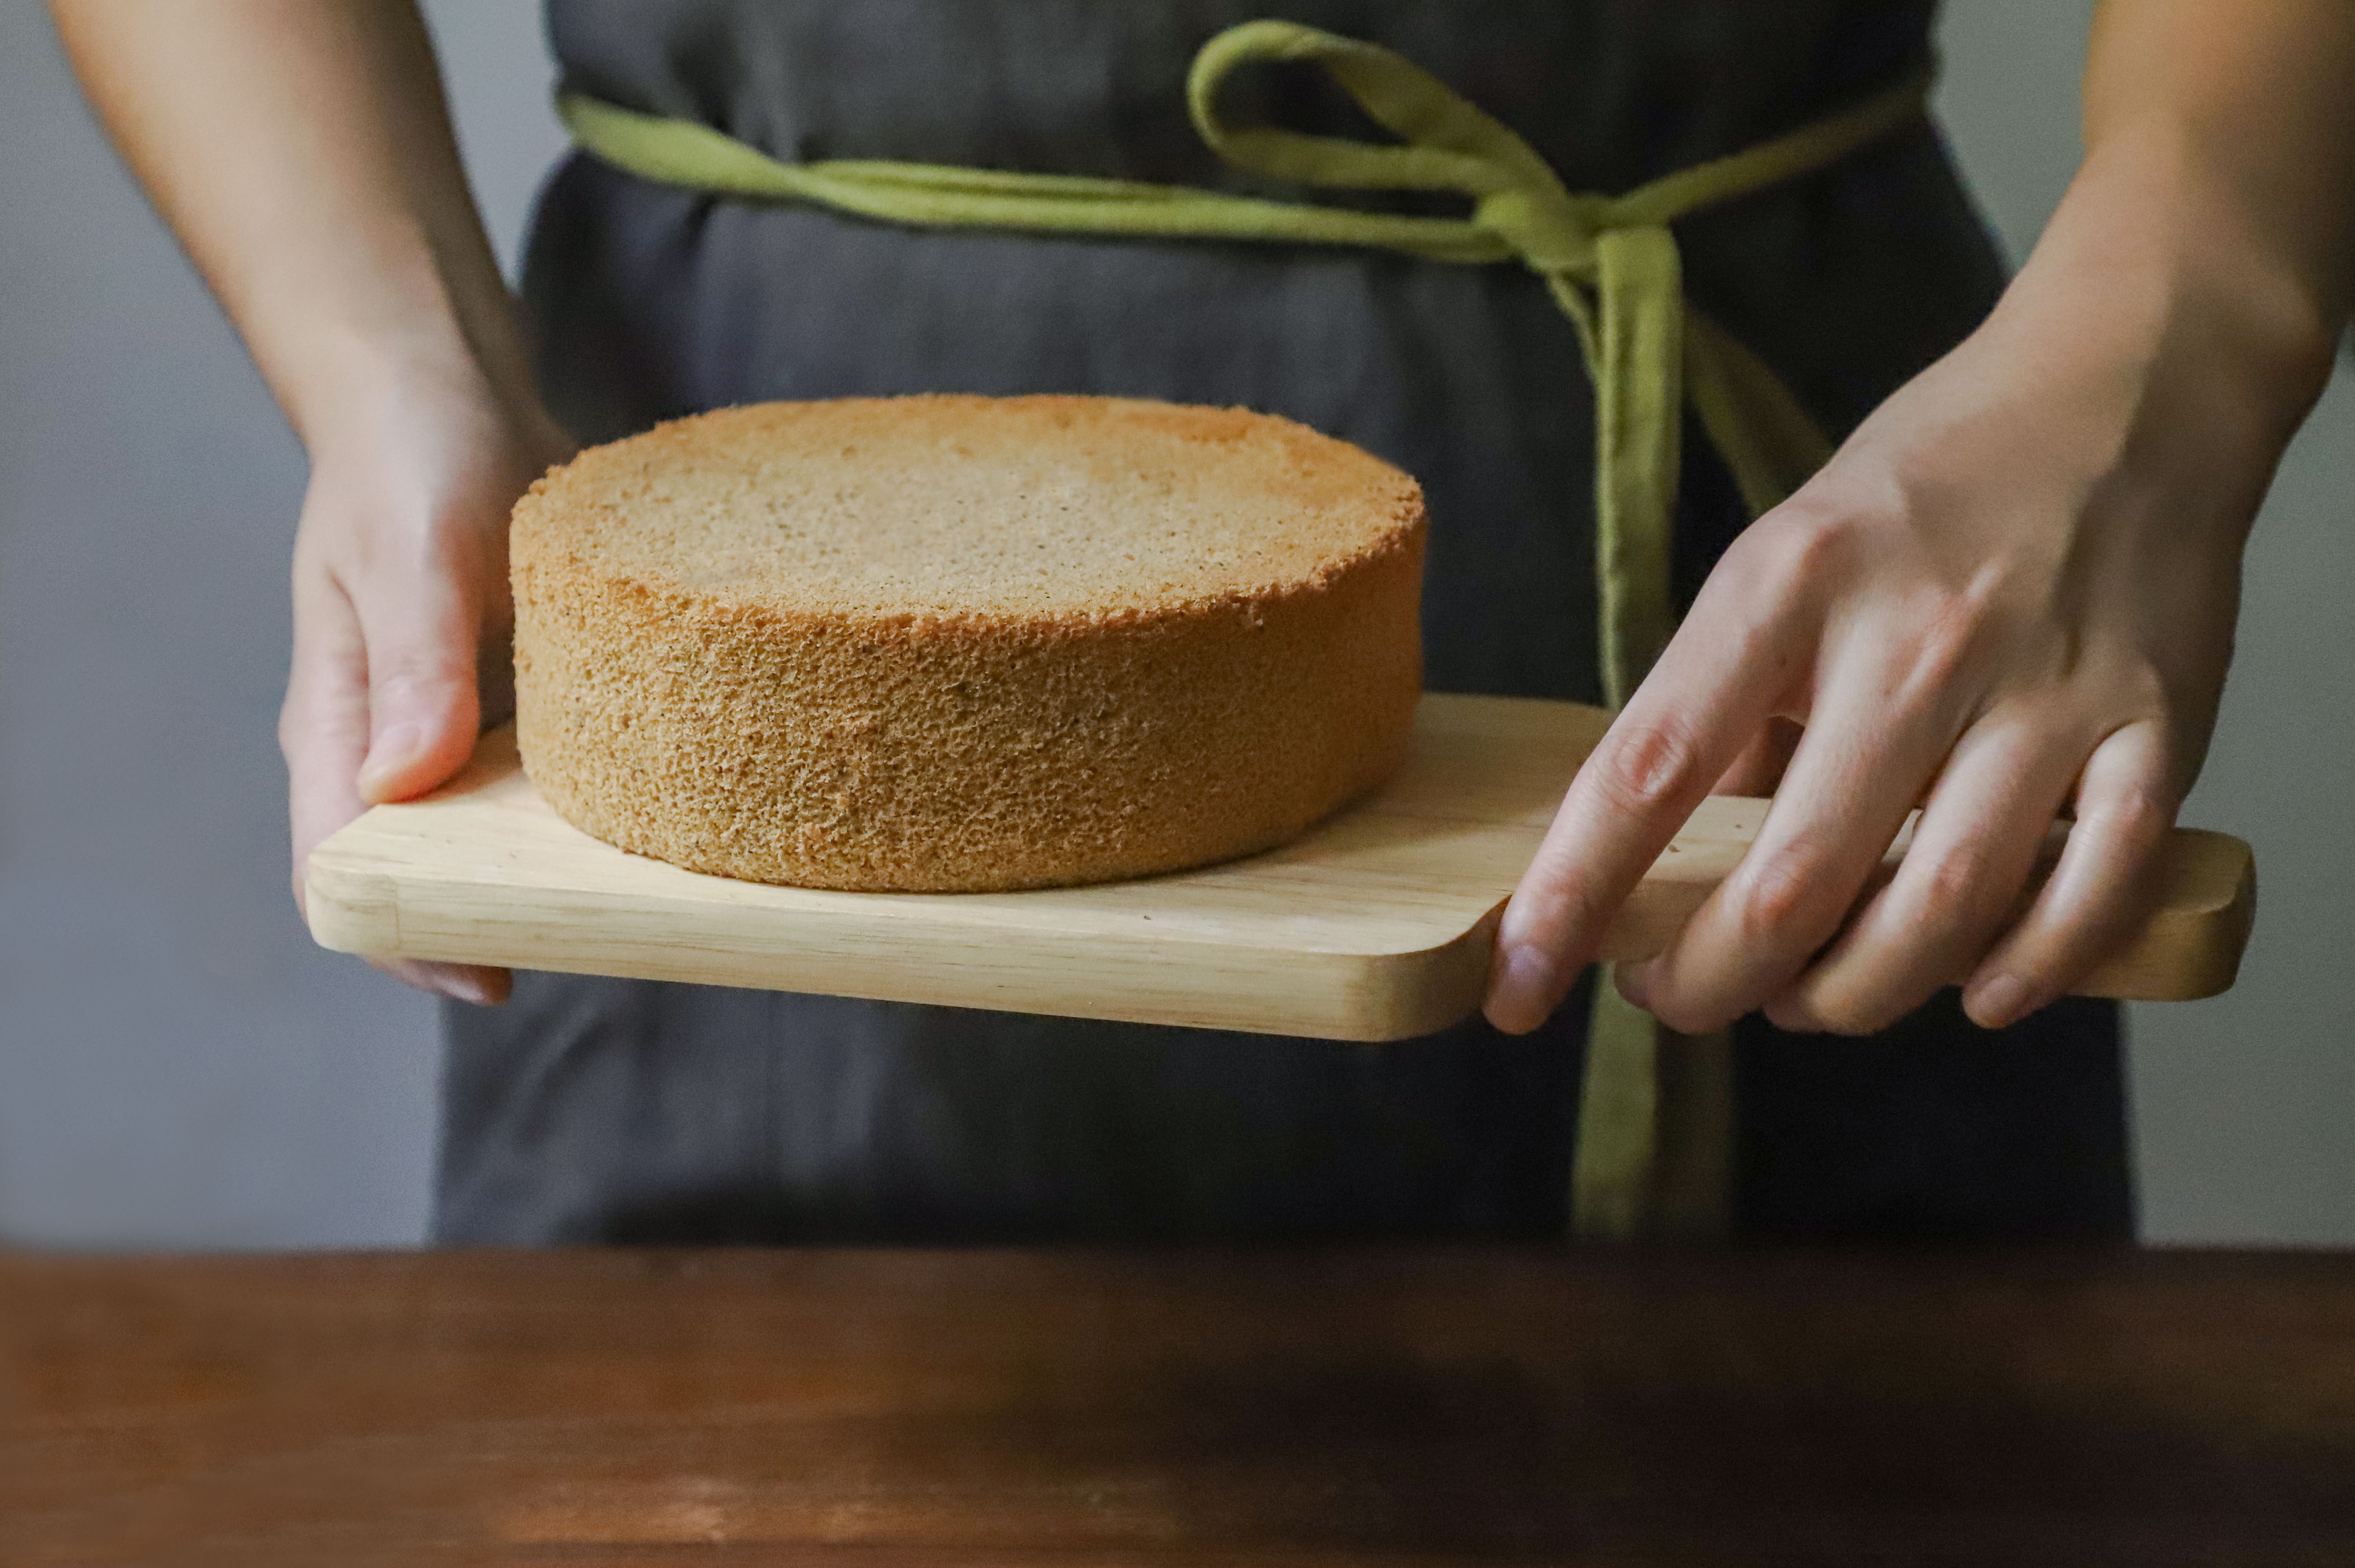
food, hand, cuisine, baked goods, dish, baking, sliced bread, bread, loaf, ingredient, parmigiano reggiano, recipe, sponge cake, dessert